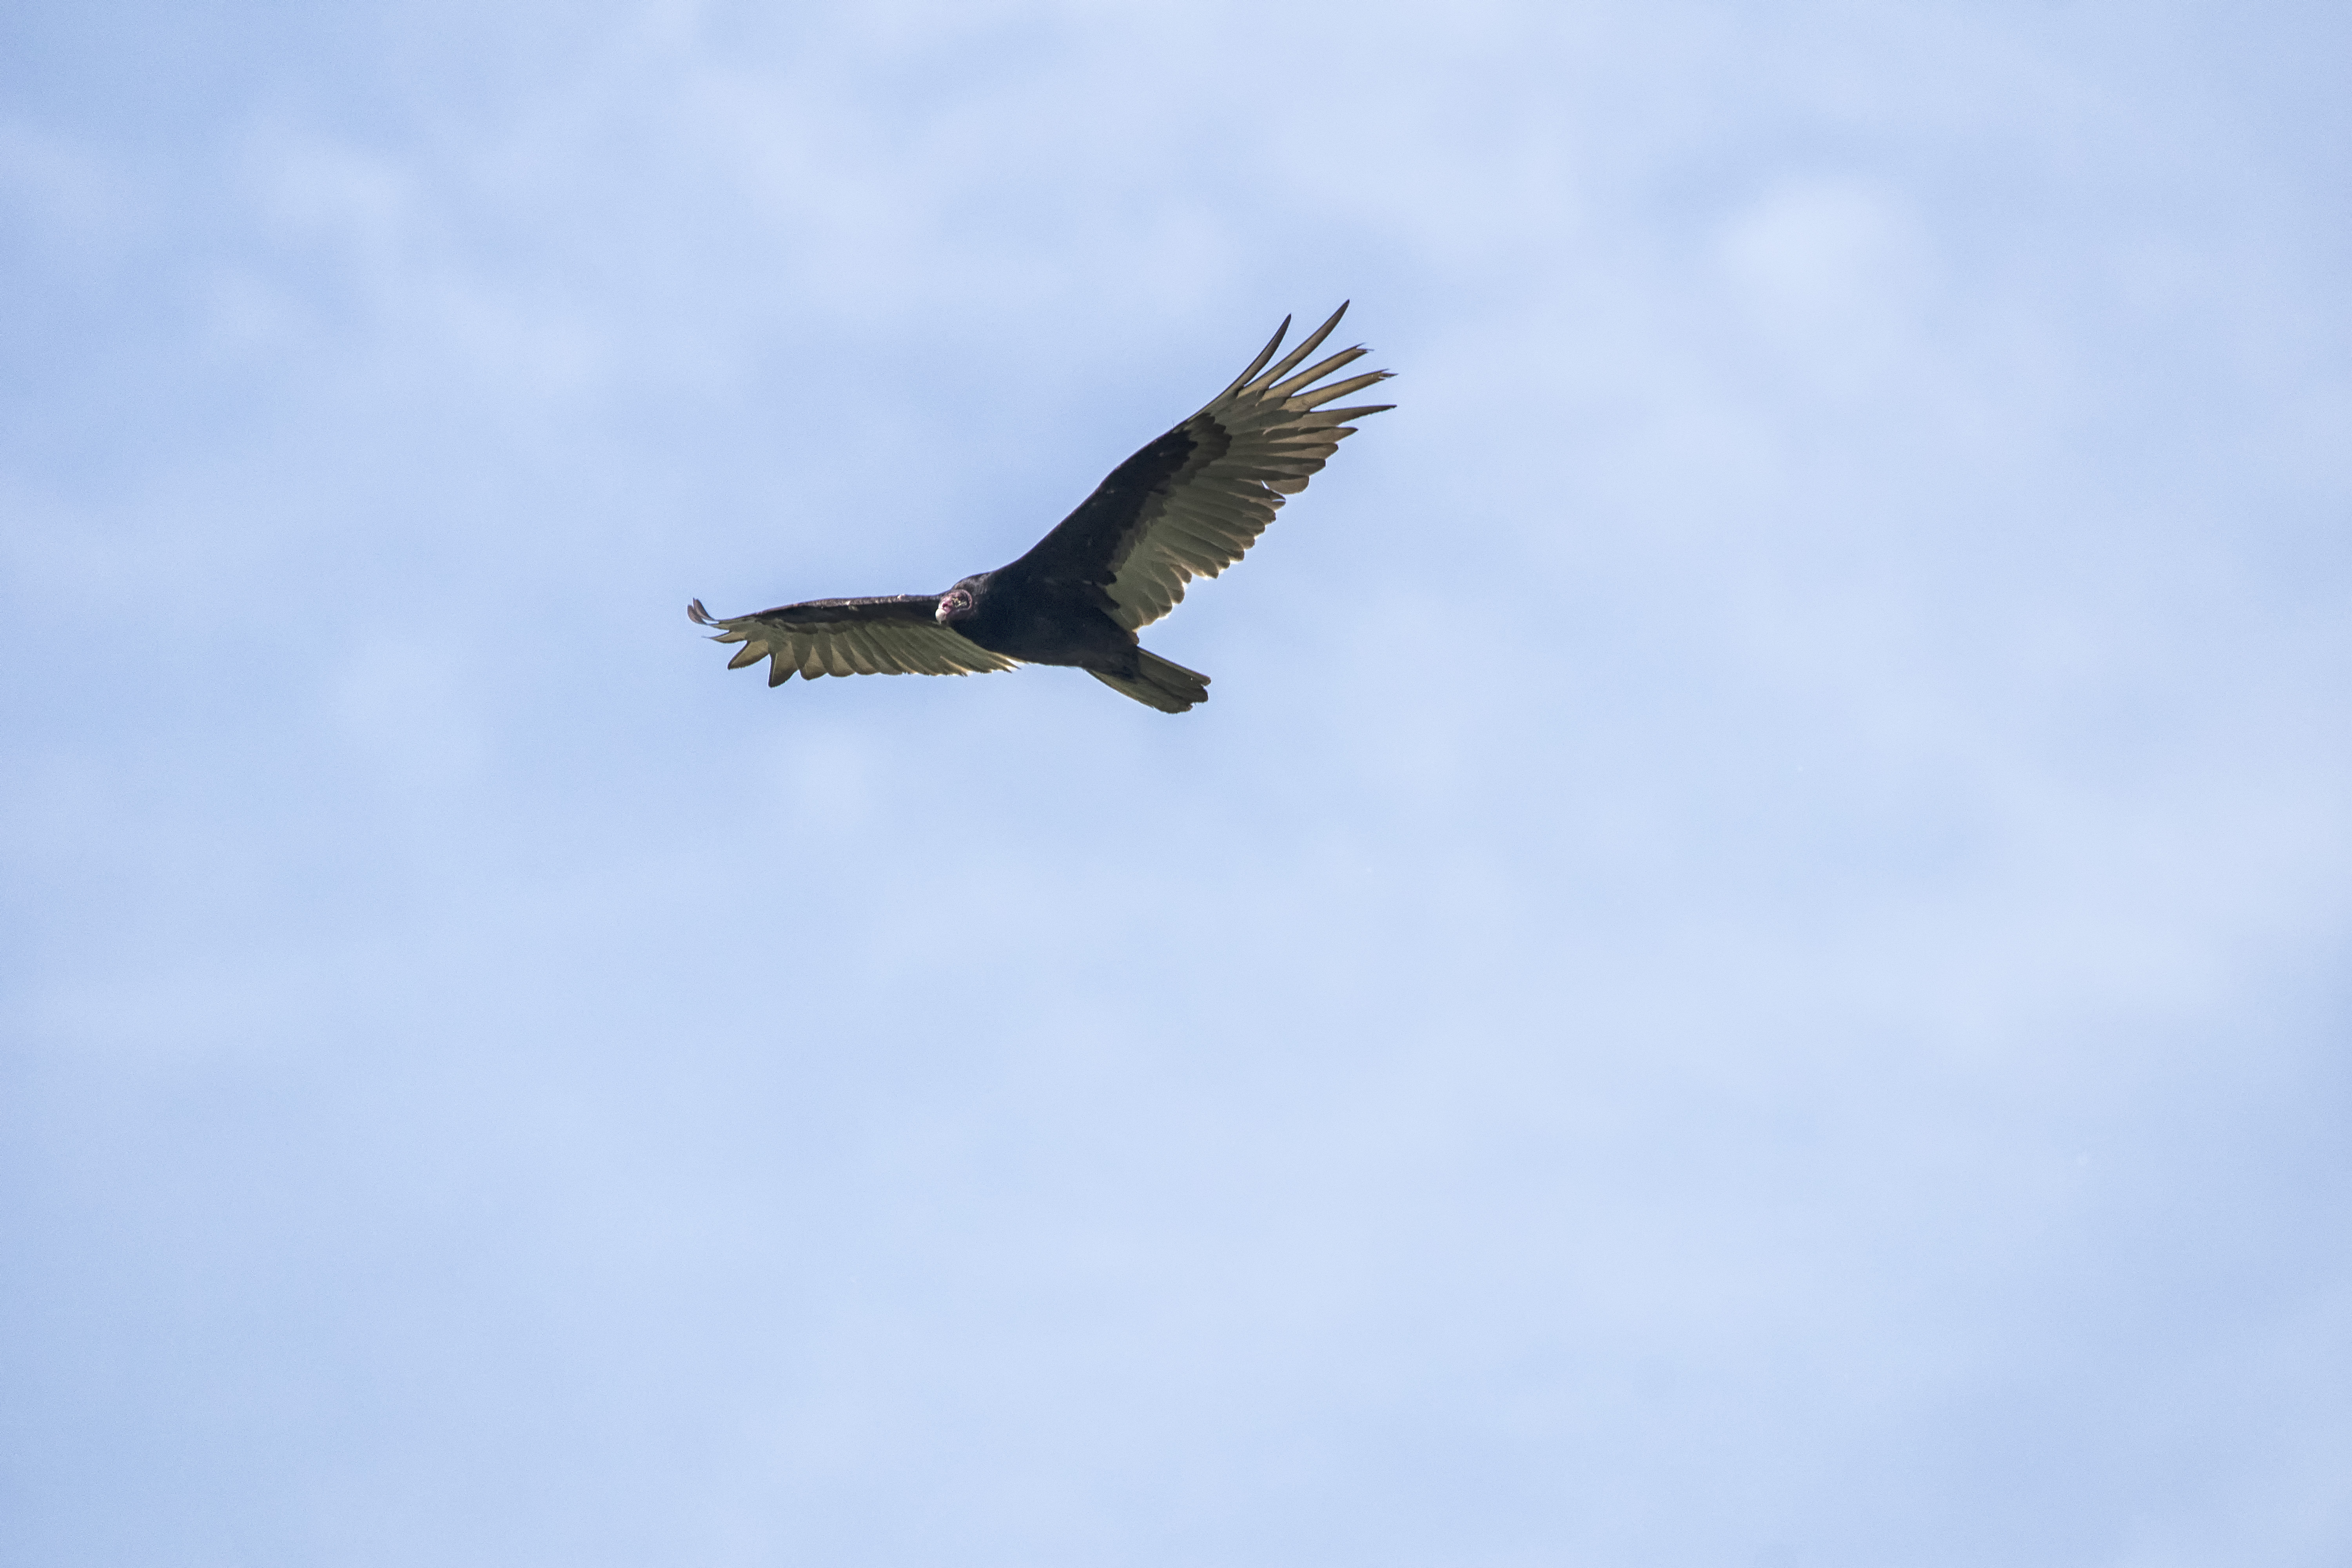
bird, wing, flight, eagle, hawk, bird of prey, bald eagle, canada, turkey, a, vertebrate, rouge, quebec, vulture, falcon, condor, buzzard, sherbrooke, oiseau, urubu, tete, accipitriformes